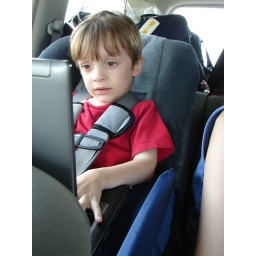
He only used the computer in the car for 30 minutes out of 74 hours driving